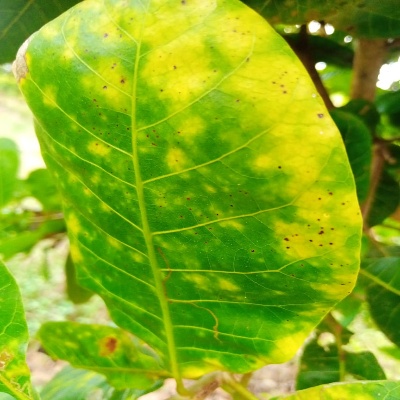
Crop: Cashew
Condition: anthracnose